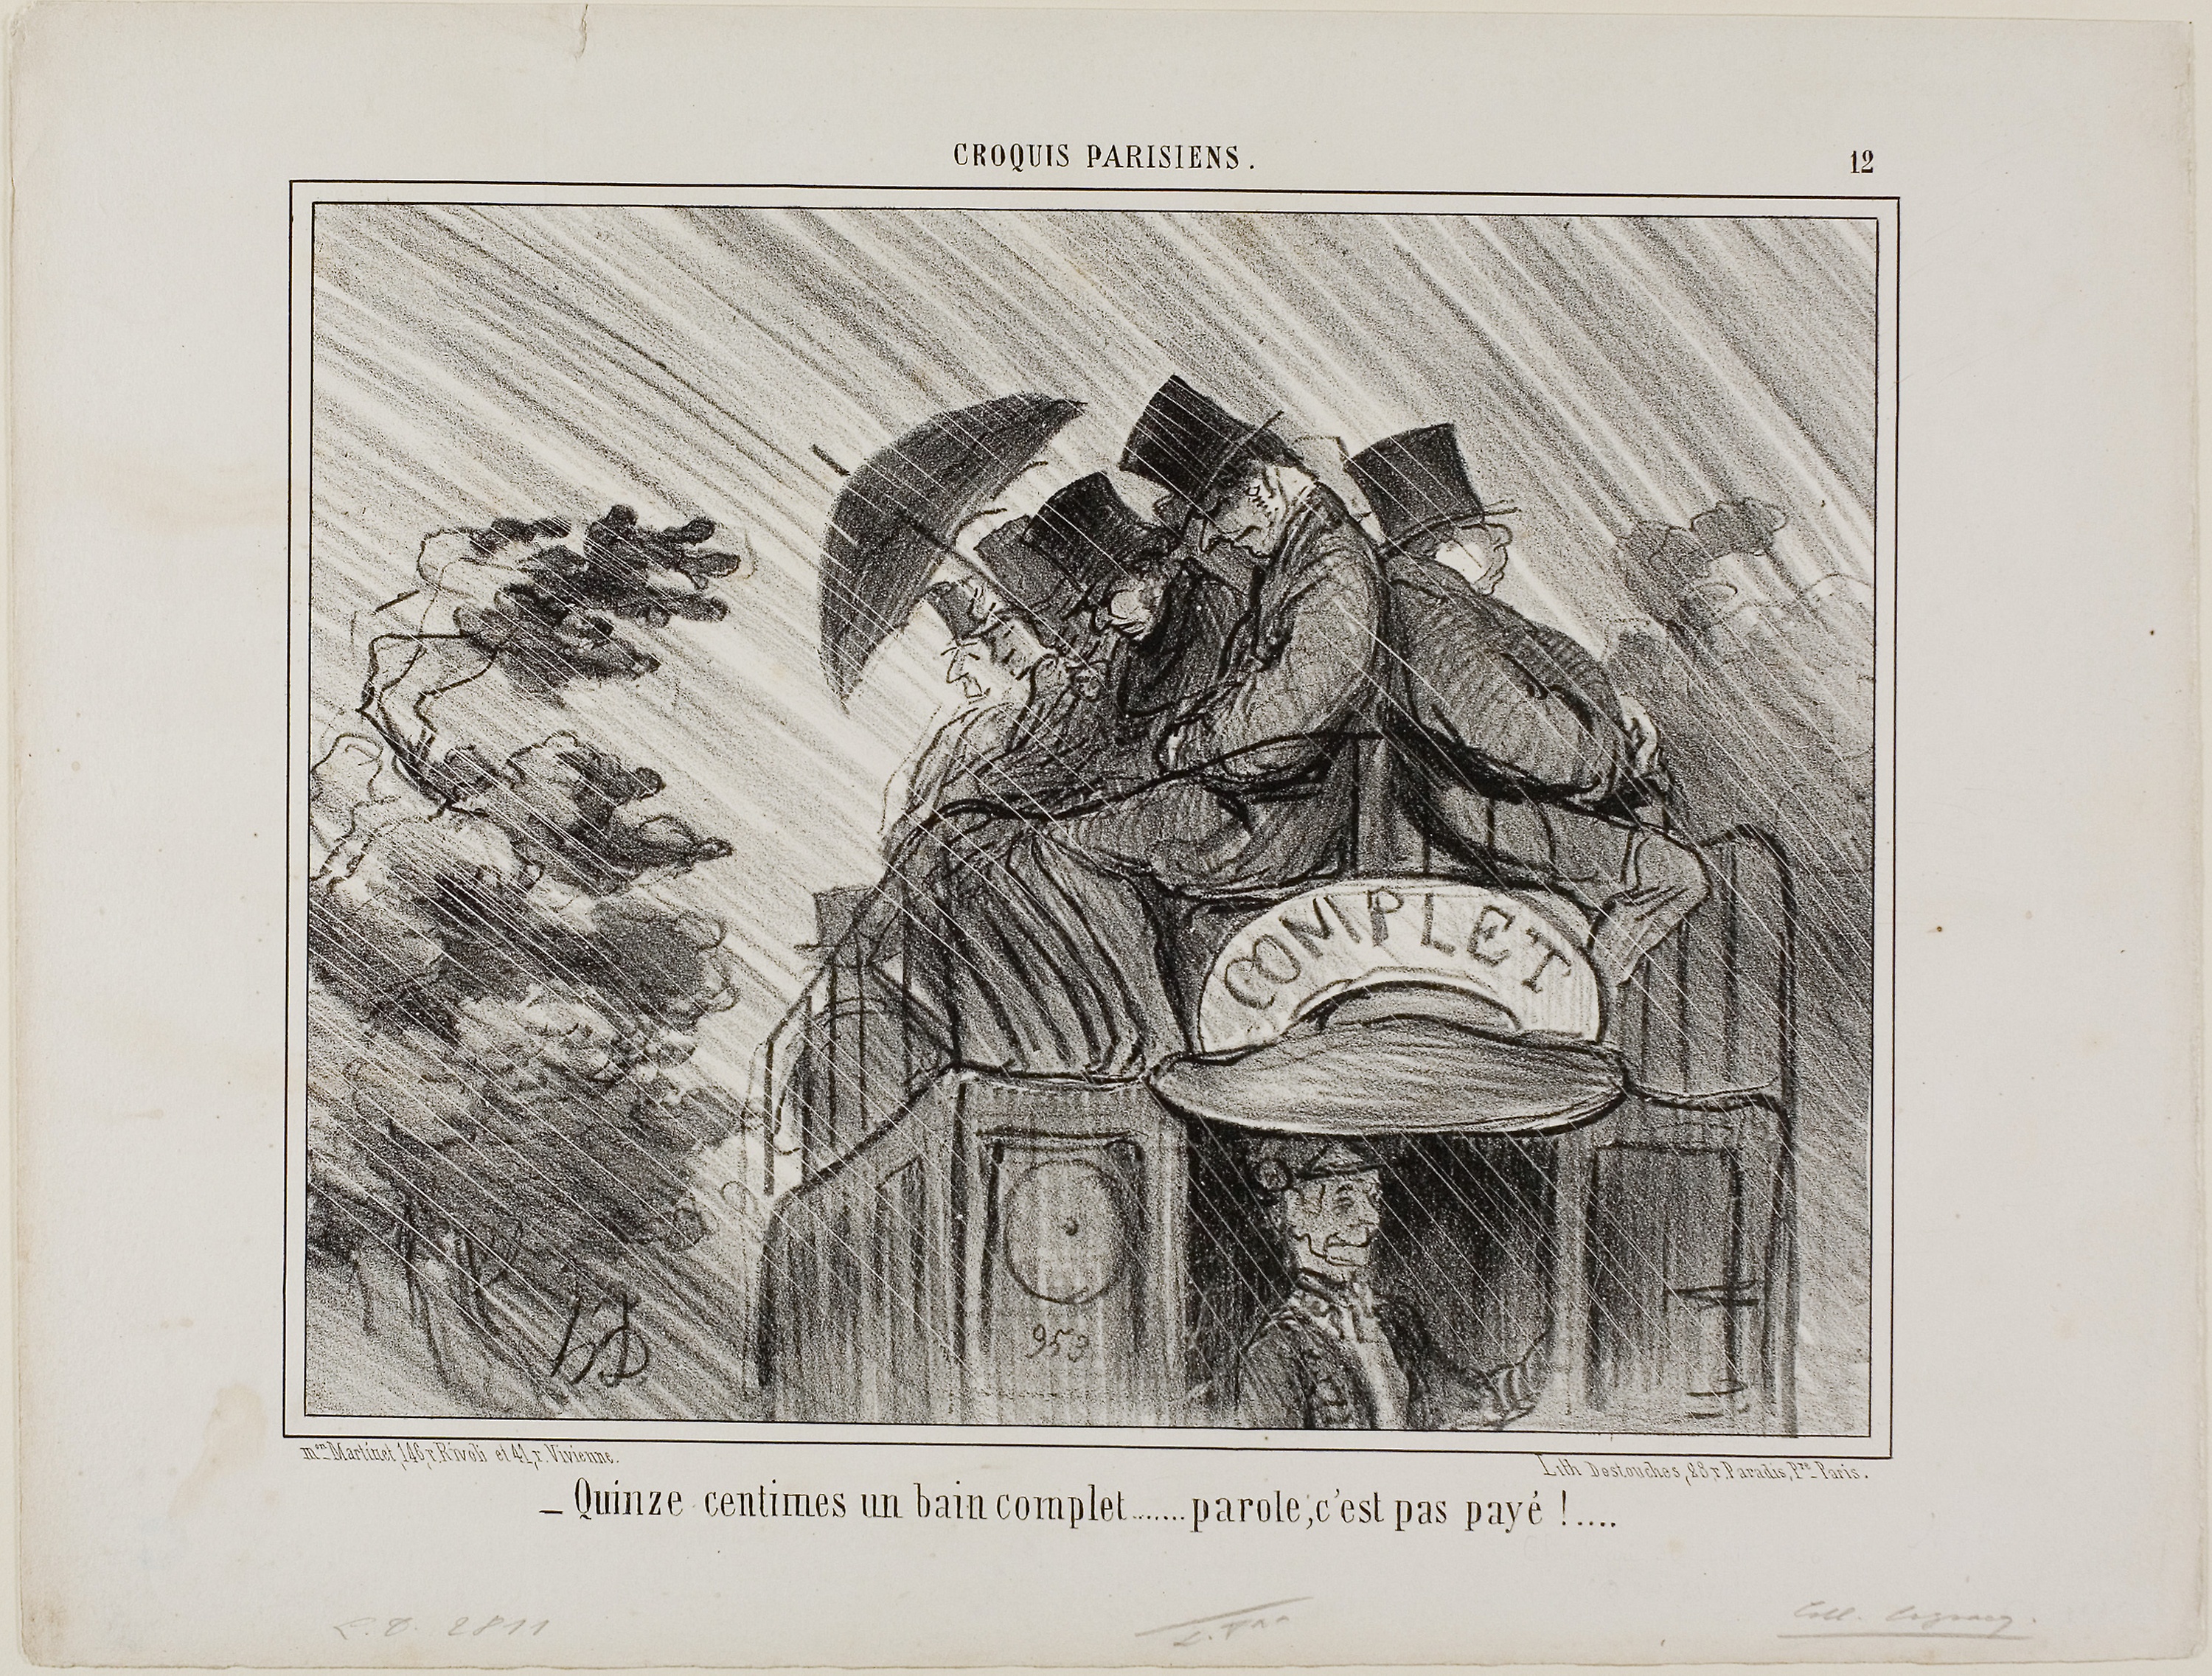
text, art, drawing, illustration, font, artwork, history, black and white, printmaking, visual arts, sketch